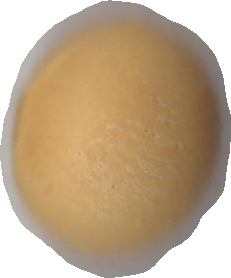
Variety: Grobogan